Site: brandenburg
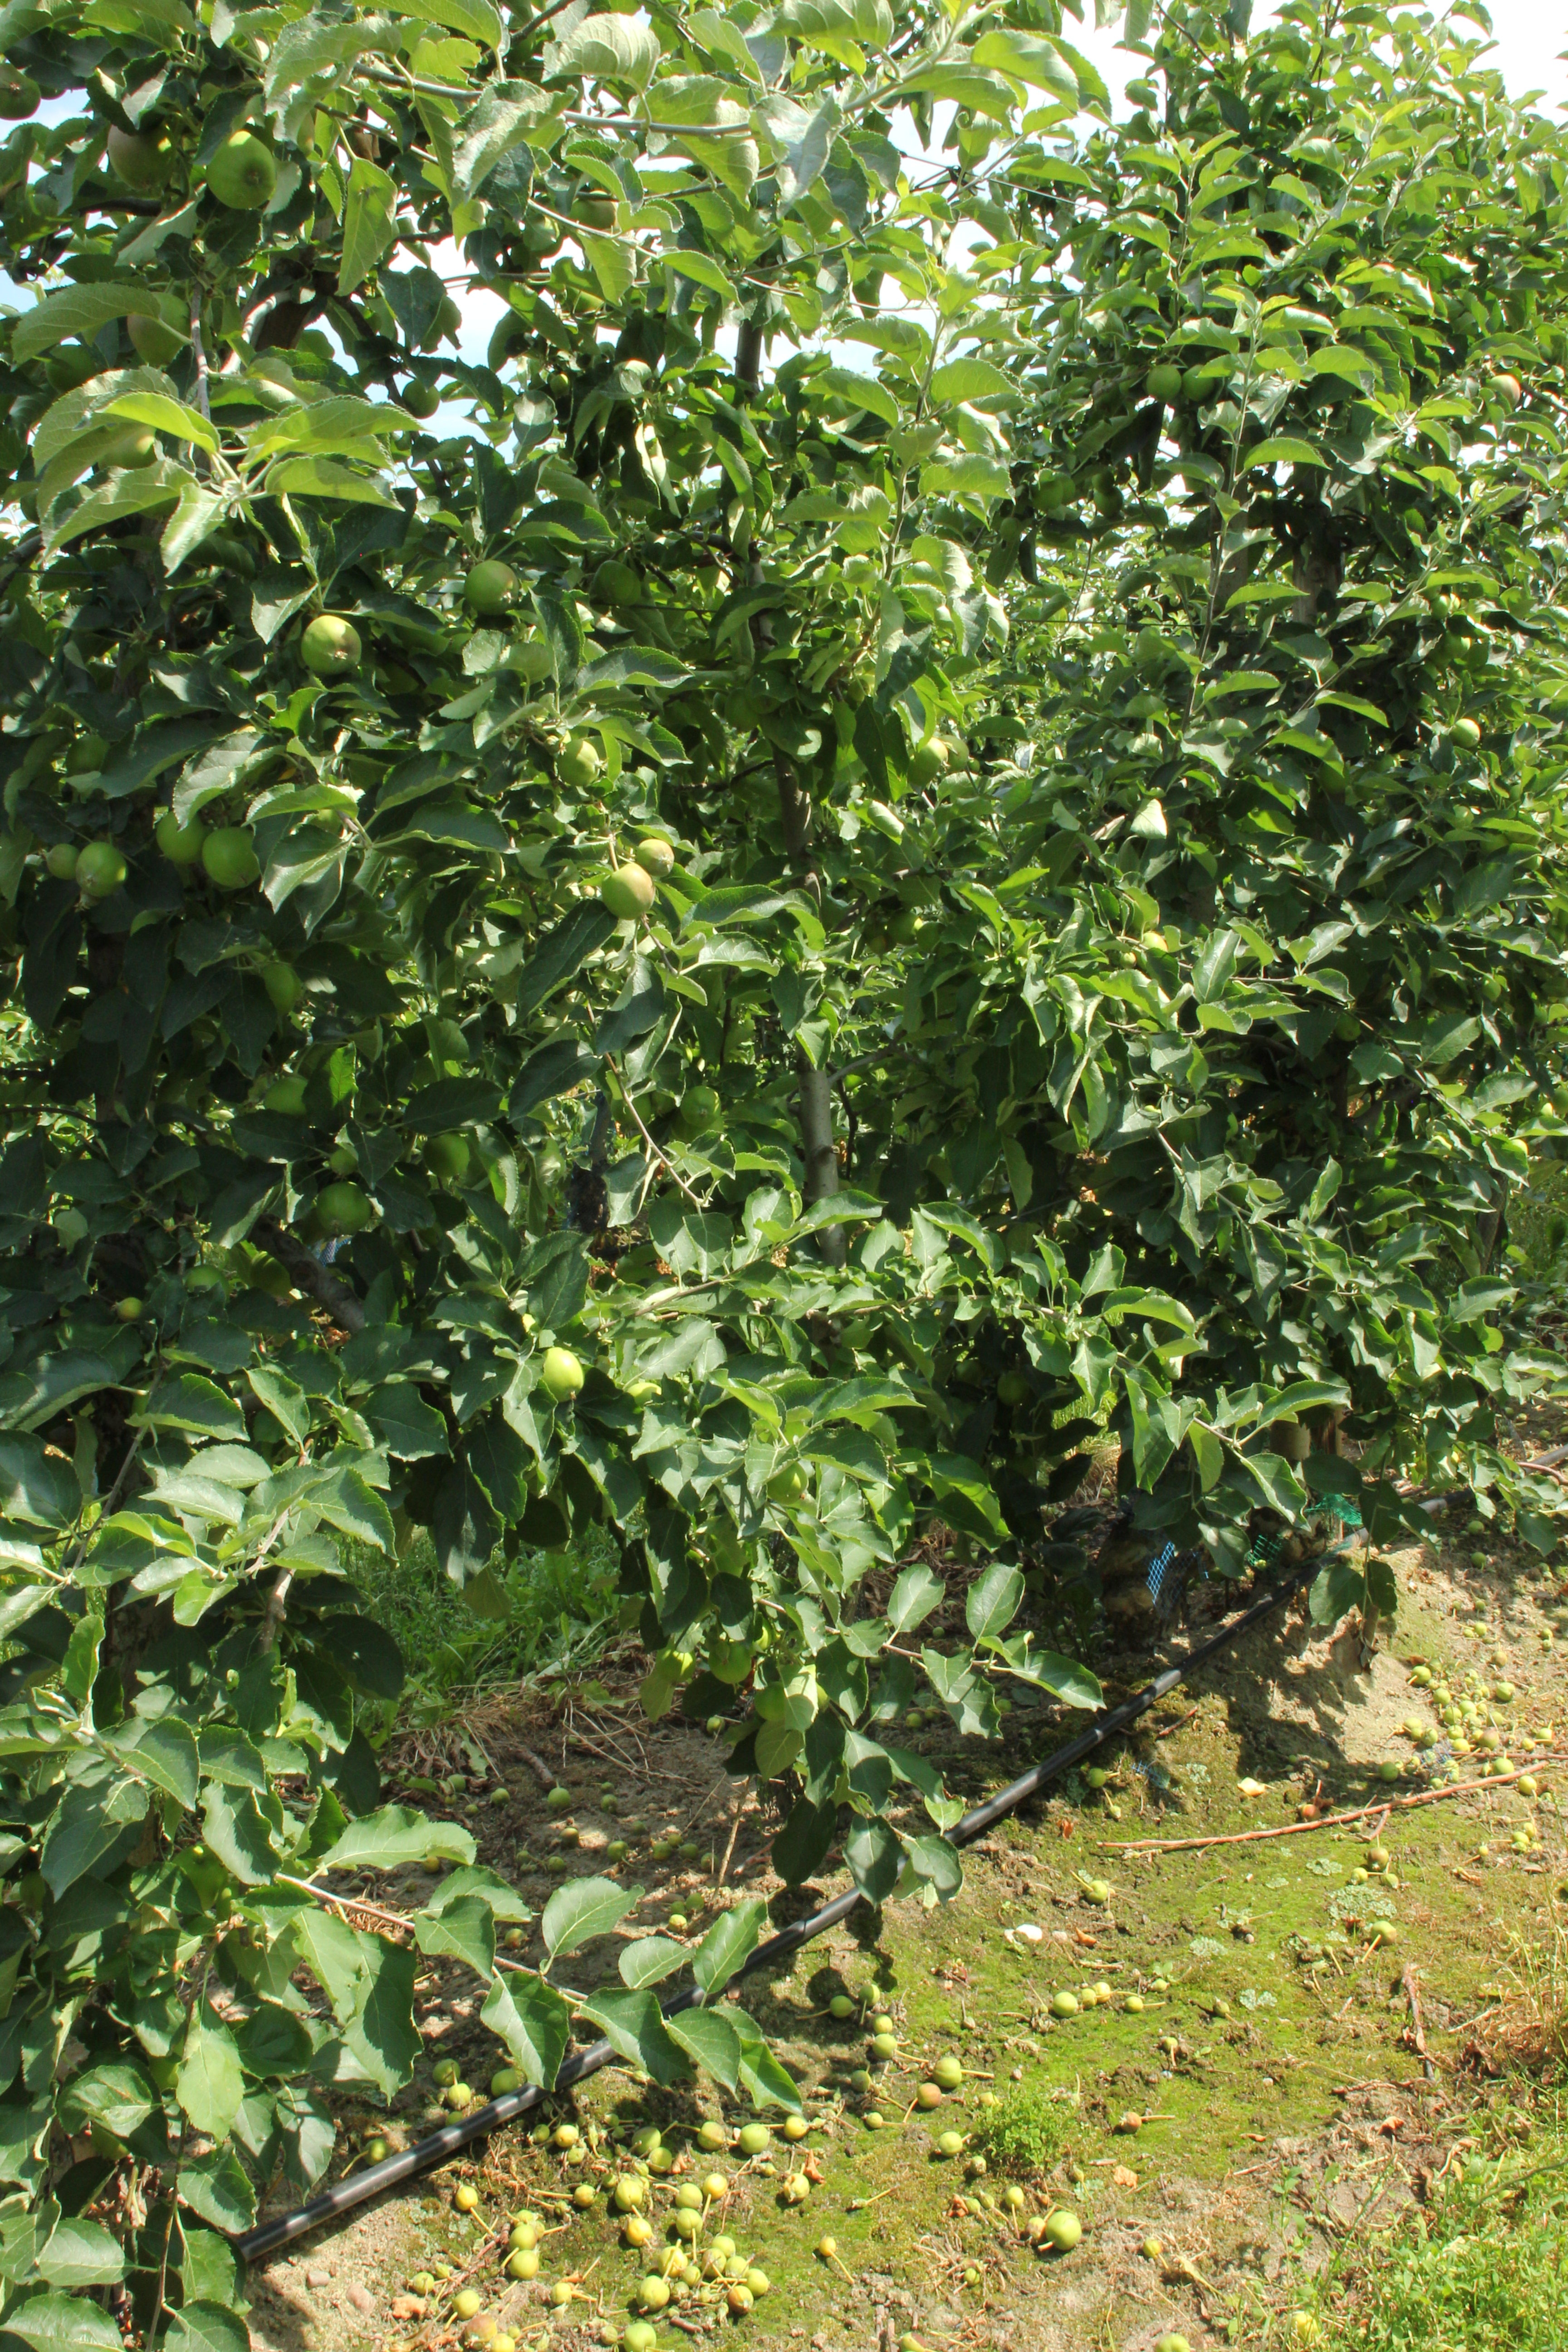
Growth stage (BBCH 74): Development of fruit